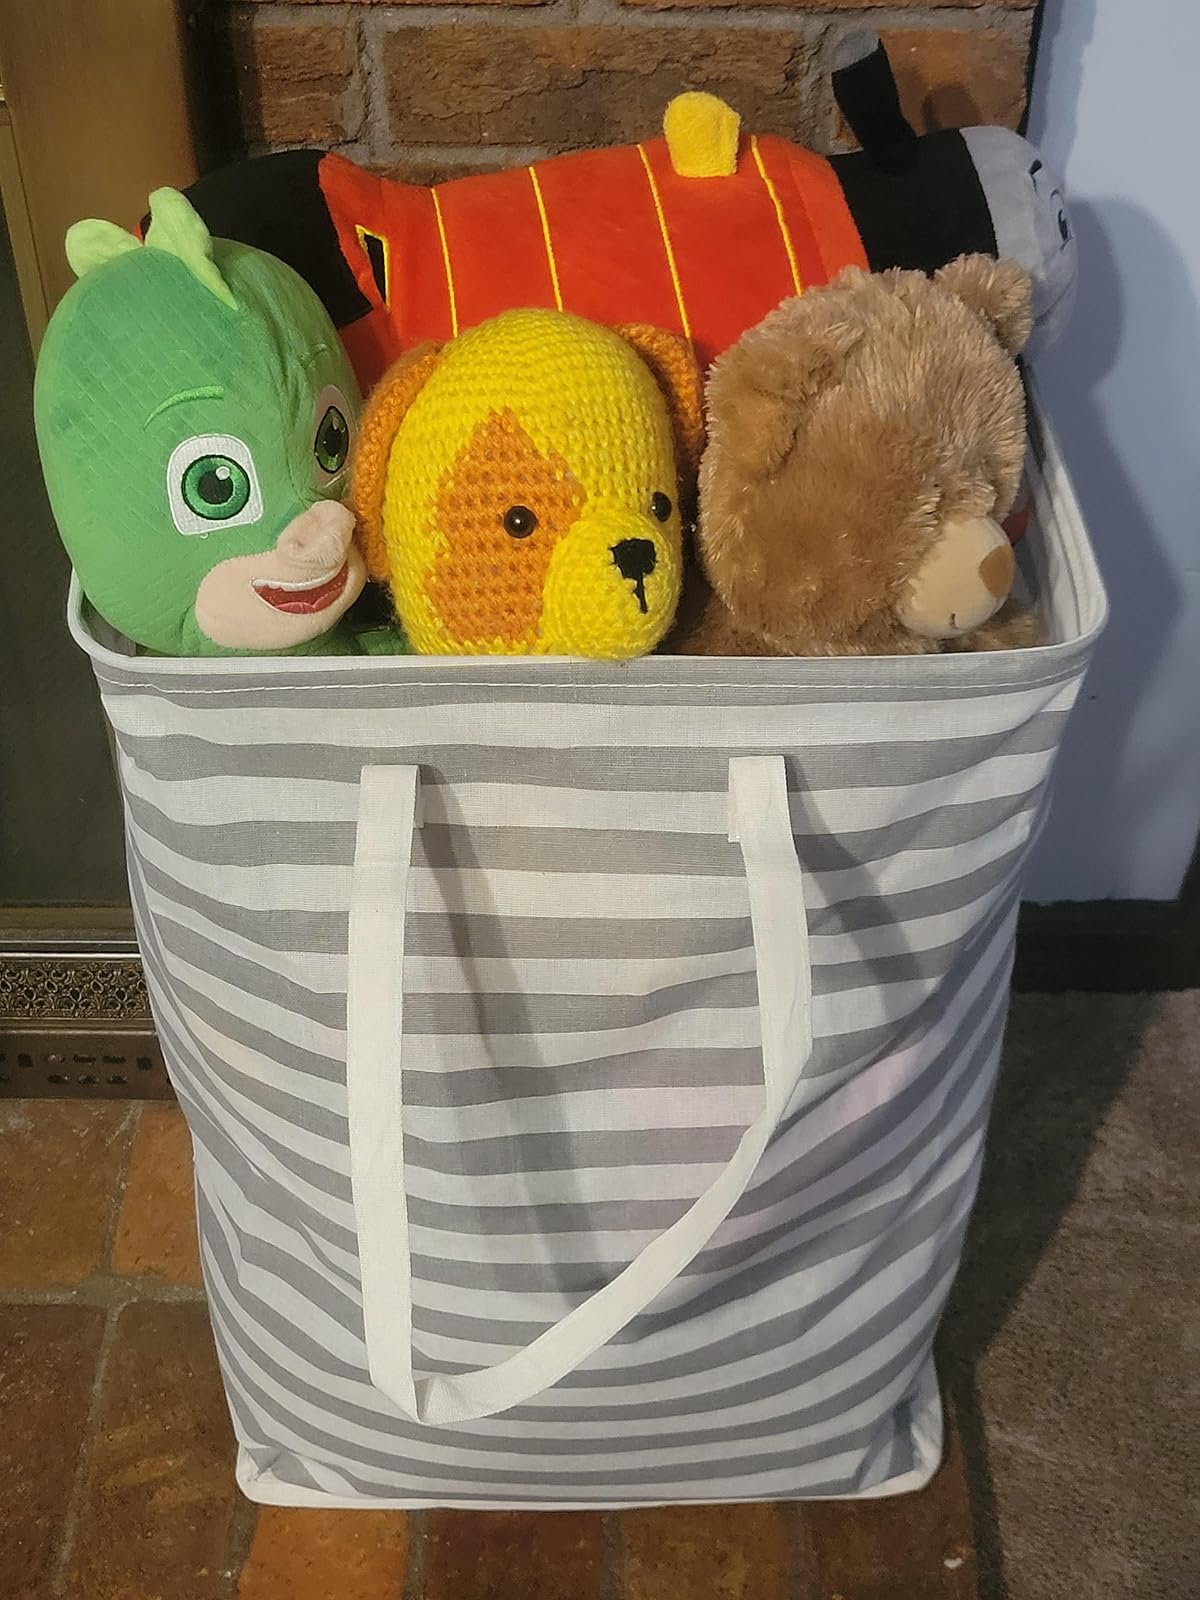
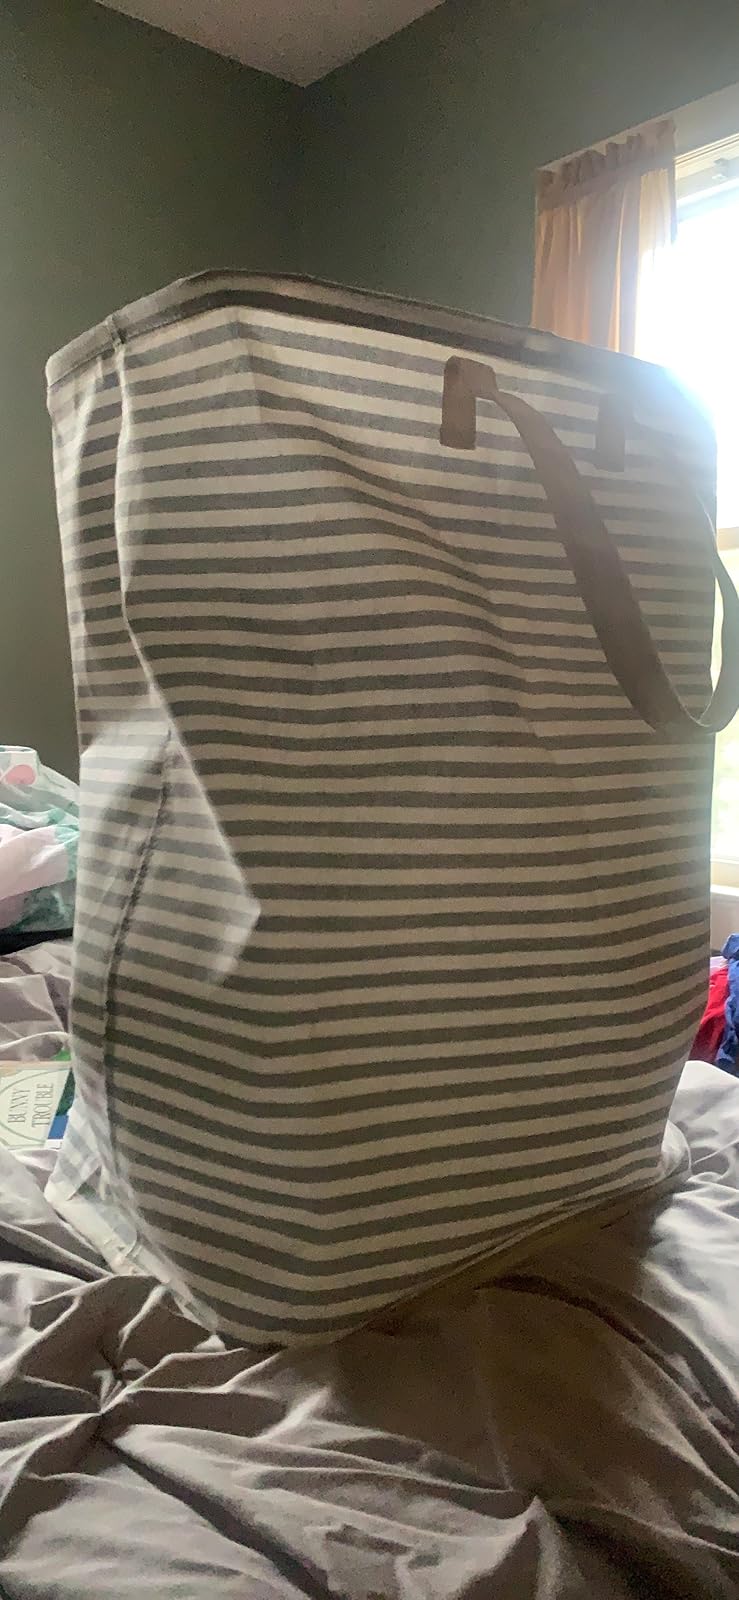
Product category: items_hamper
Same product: no